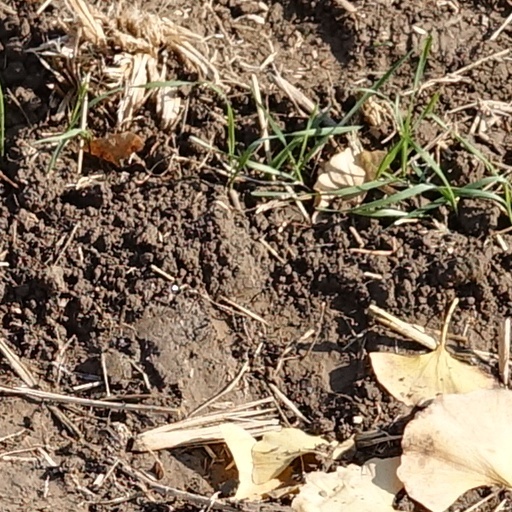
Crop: wheat